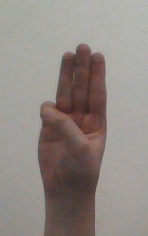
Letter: thaa